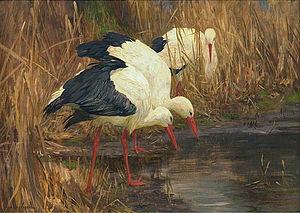
La Cigogne blanche est une grande espèce d'oiseaux échassiers de la famille des Ciconiidés. Son plumage est principalement blanc, avec du noir sur les ailes. Les adultes ont de longues pattes rouges et un bec rouge long et droit, et mesurent en moyenne 100 à 115 cm du bout du bec au bout de la queue, avec une envergure comprise entre 155 et 215 cm. Son espérance de vie est de 20 à 30 ans.